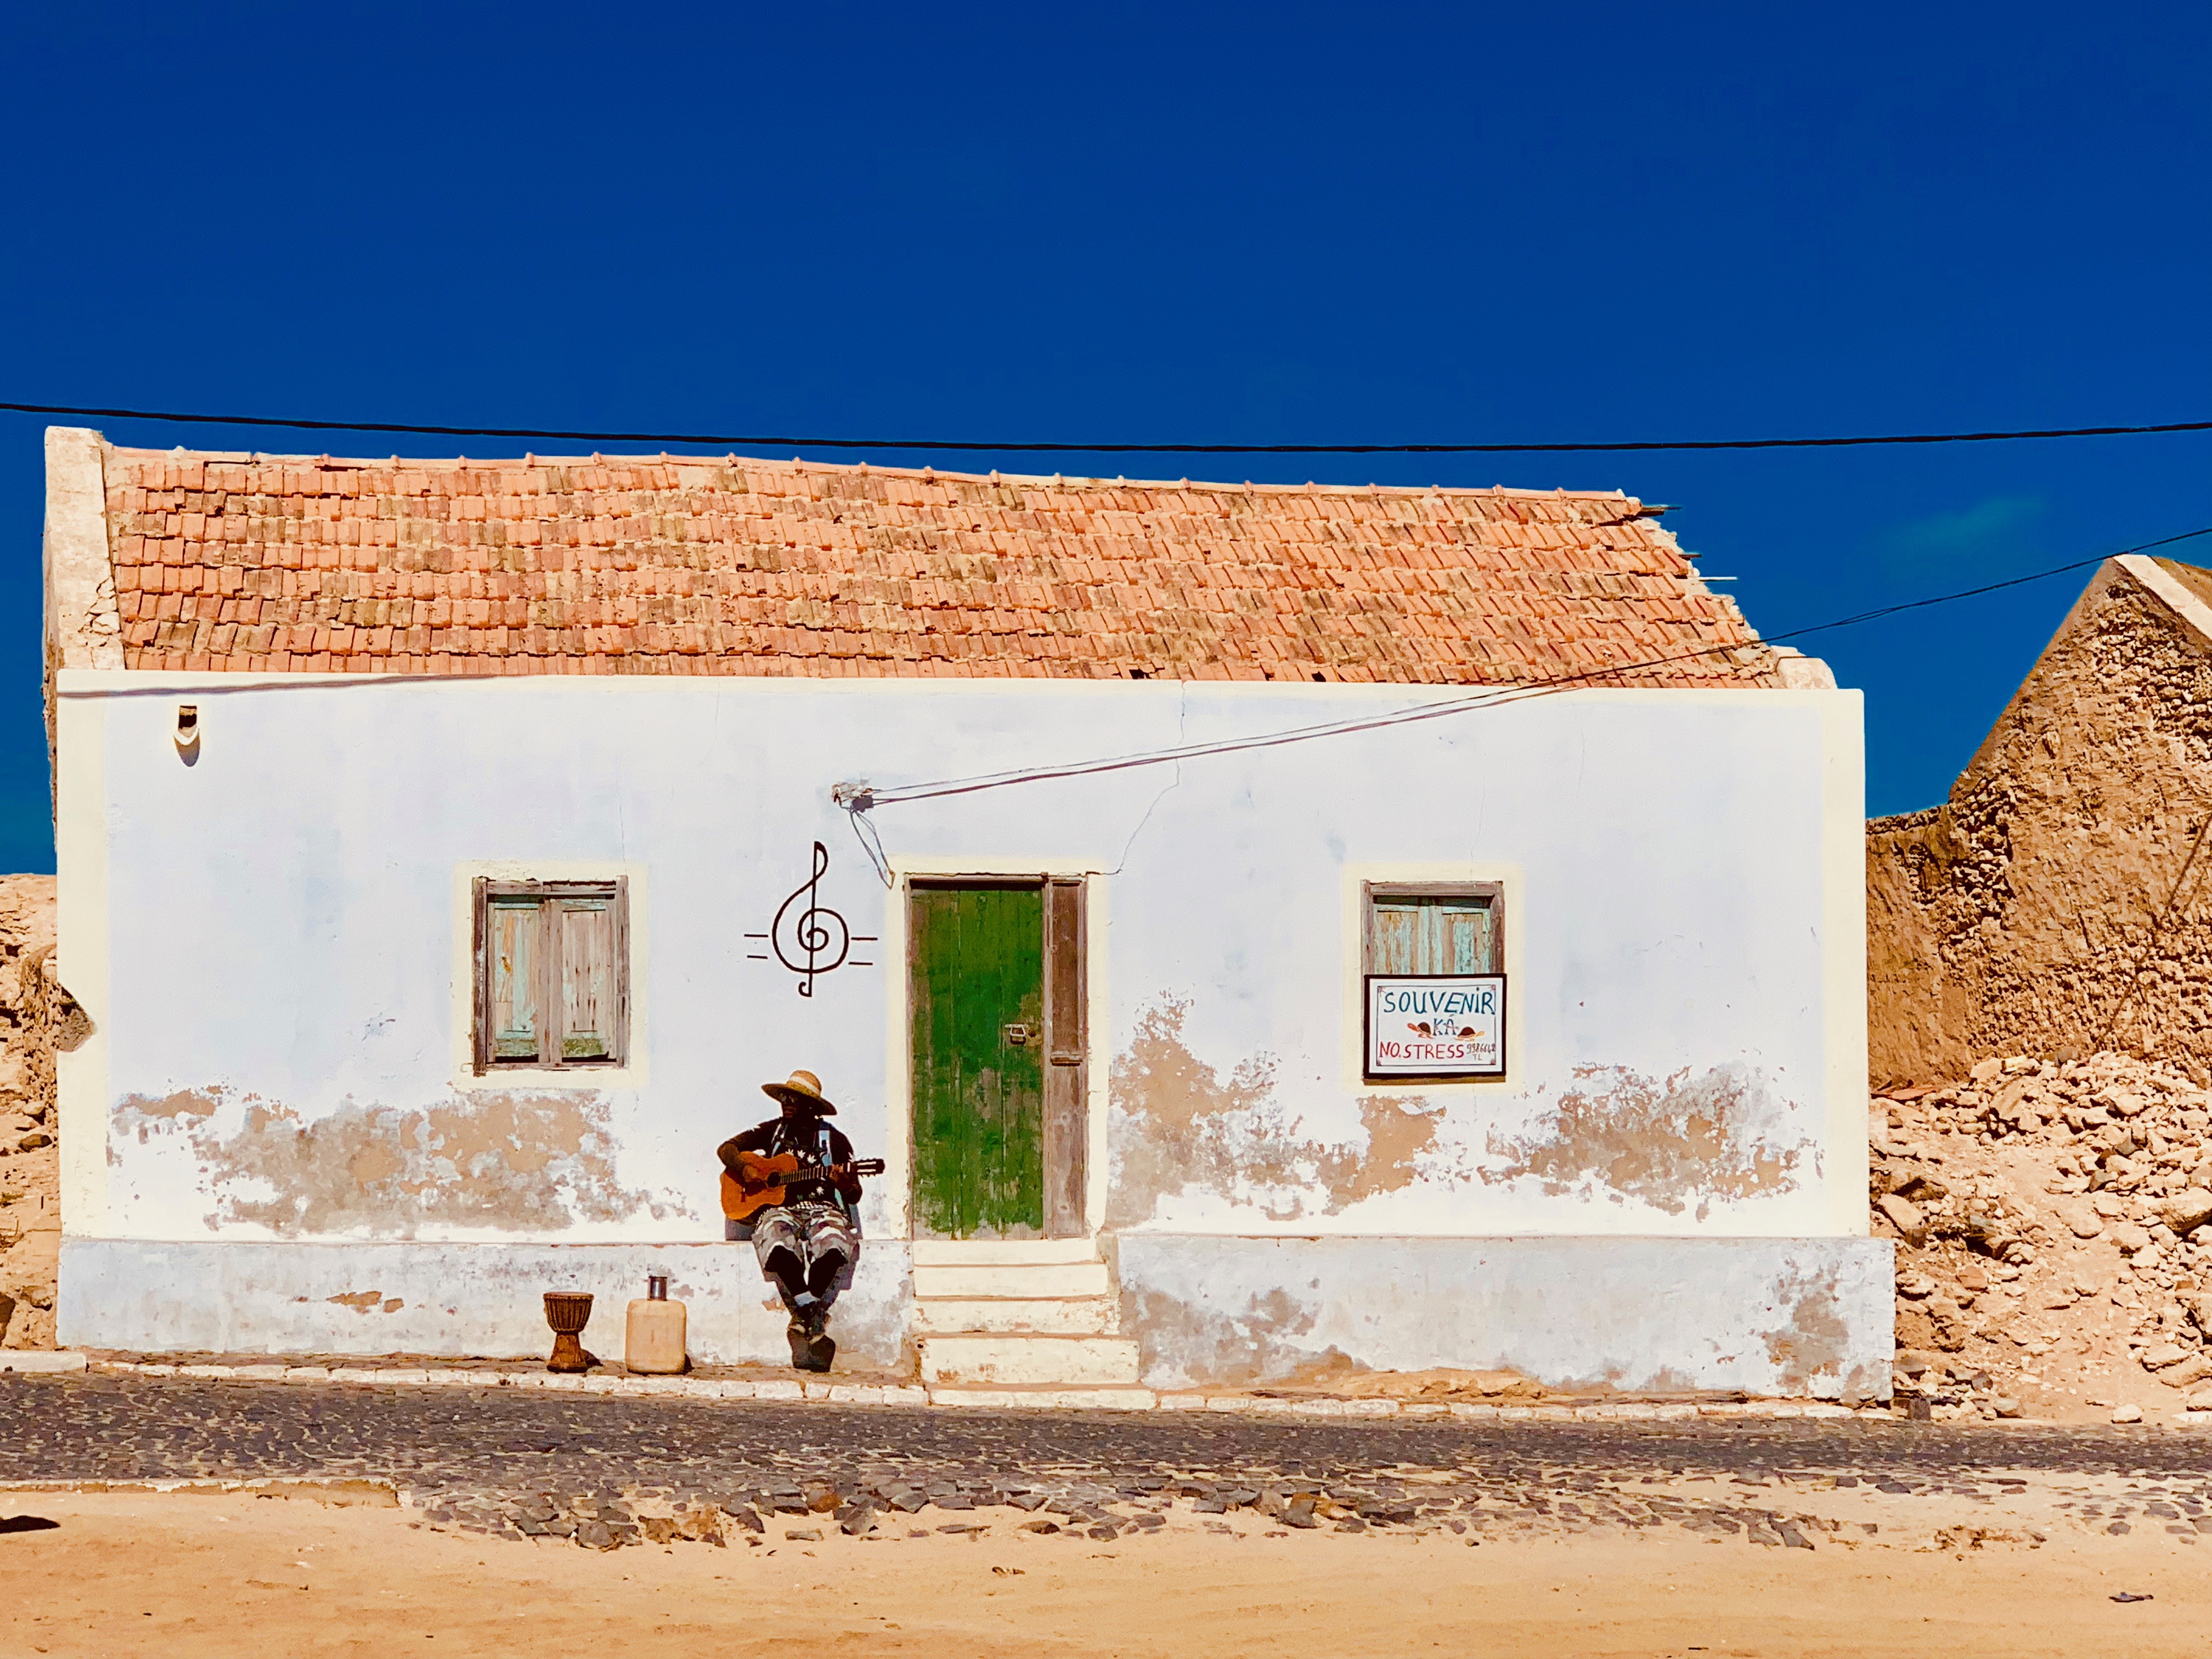
nature, blue, sky, property, wall, house, home, historic site, facade, landscape, real estate, tourism, sand, sahara, village, hacienda, ancient history, elevation, window